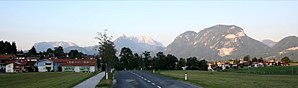
Angerberg
Angerberg er en kommune i Kufsteindistriktet i Østrig. Det er beliggende 2,7 kilometer nord for Wörgl og 14 kilometer sydvest for Kufstein. Landsbyen blev nævnt for første gang i dokumenter i 1190.